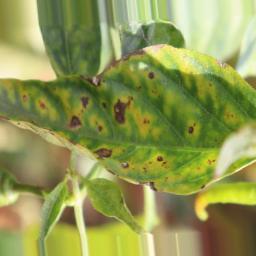
Label: nutritional